Sherbet (powder)

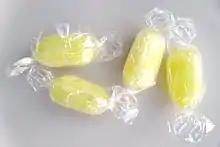
Sherbet lemons

Sherbet lemons are a popular sweet in the UK, and are sold in most sweet shops. They are boiled sweets which have an intense lemon flavour with powdered sherbet centres. Variants, such as sherbet fruits including sherbet limes, strawberries, blackcurrants, raspberries and orange are all popular flavours. The sherbet lemon has a strong citrus taste and is sour and tangy. The sherbet in the middle releases, giving a sensation of extreme lemon bittersweet with fizzy light tangy crisp sour.